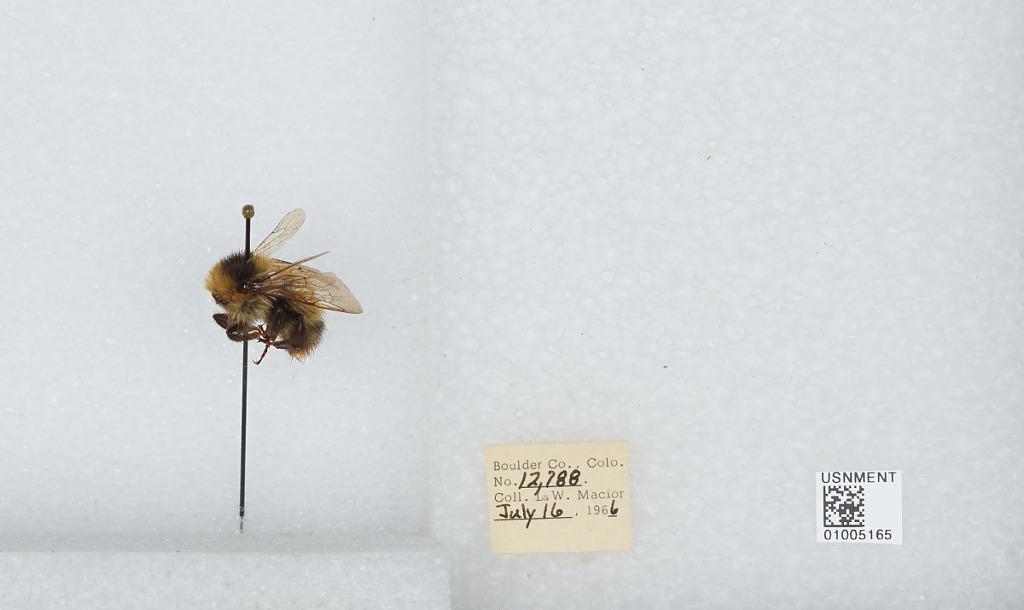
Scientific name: Bombus (Alpinobombus) balteatus Dahlbom
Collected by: L. Macior
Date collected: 1966-7-16
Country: United States
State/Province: Colorado
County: Boulder
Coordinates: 40.0275, -105.252